Great Glen

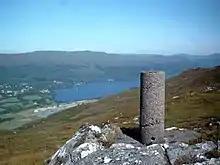
Great Glen Project Station M. This triangulation pillar was one of around sixteen built for a special survey of the Great Glen in the 1970s.

The Great Glen, also known as Glen Albyn (from the Gaelic "Glen of Scotland" ) or Glen More (from the Gaelic "Big/Great Glen"), is a glen in Scotland running for from Inverness on the edge of the Moray Firth, in an approximately straight line to Fort William at the head of Loch Linnhe. It follows a geological fault known as the Great Glen Fault, and bisects the Scottish Highlands into the Grampian Mountains to the southeast and the Northwest Highlands to the northwest.